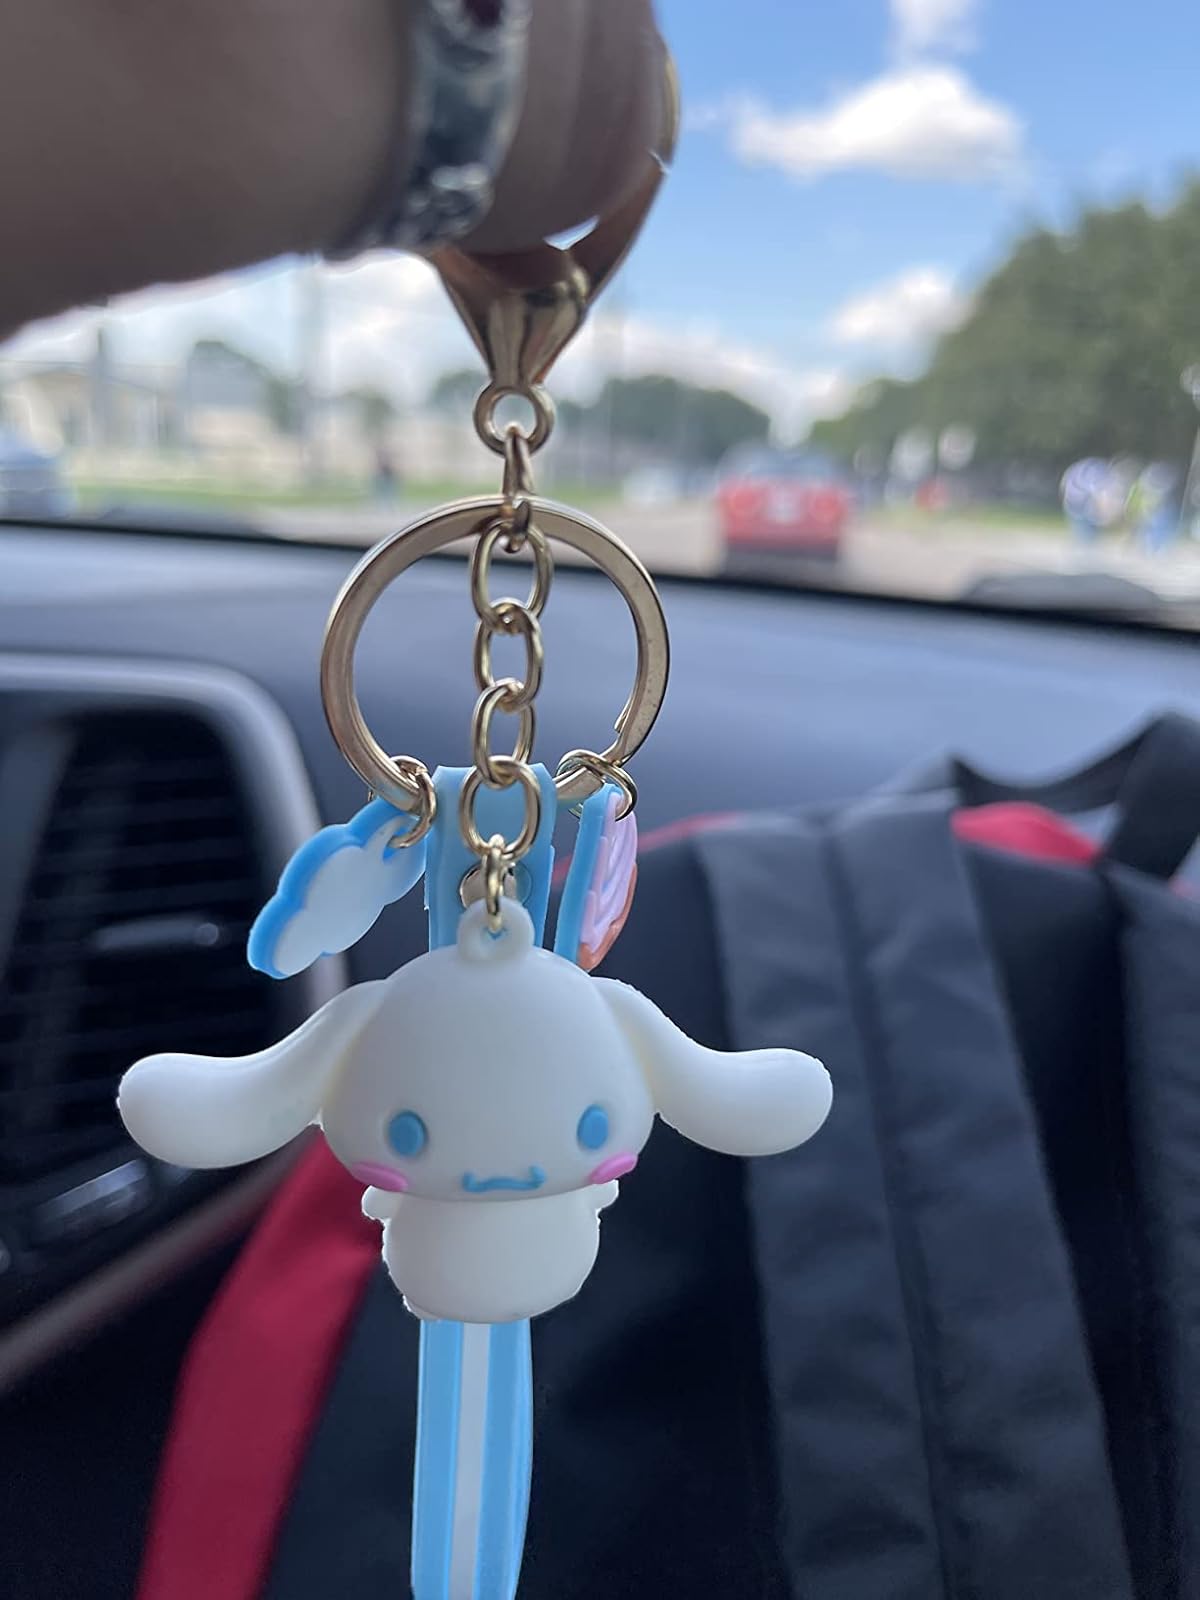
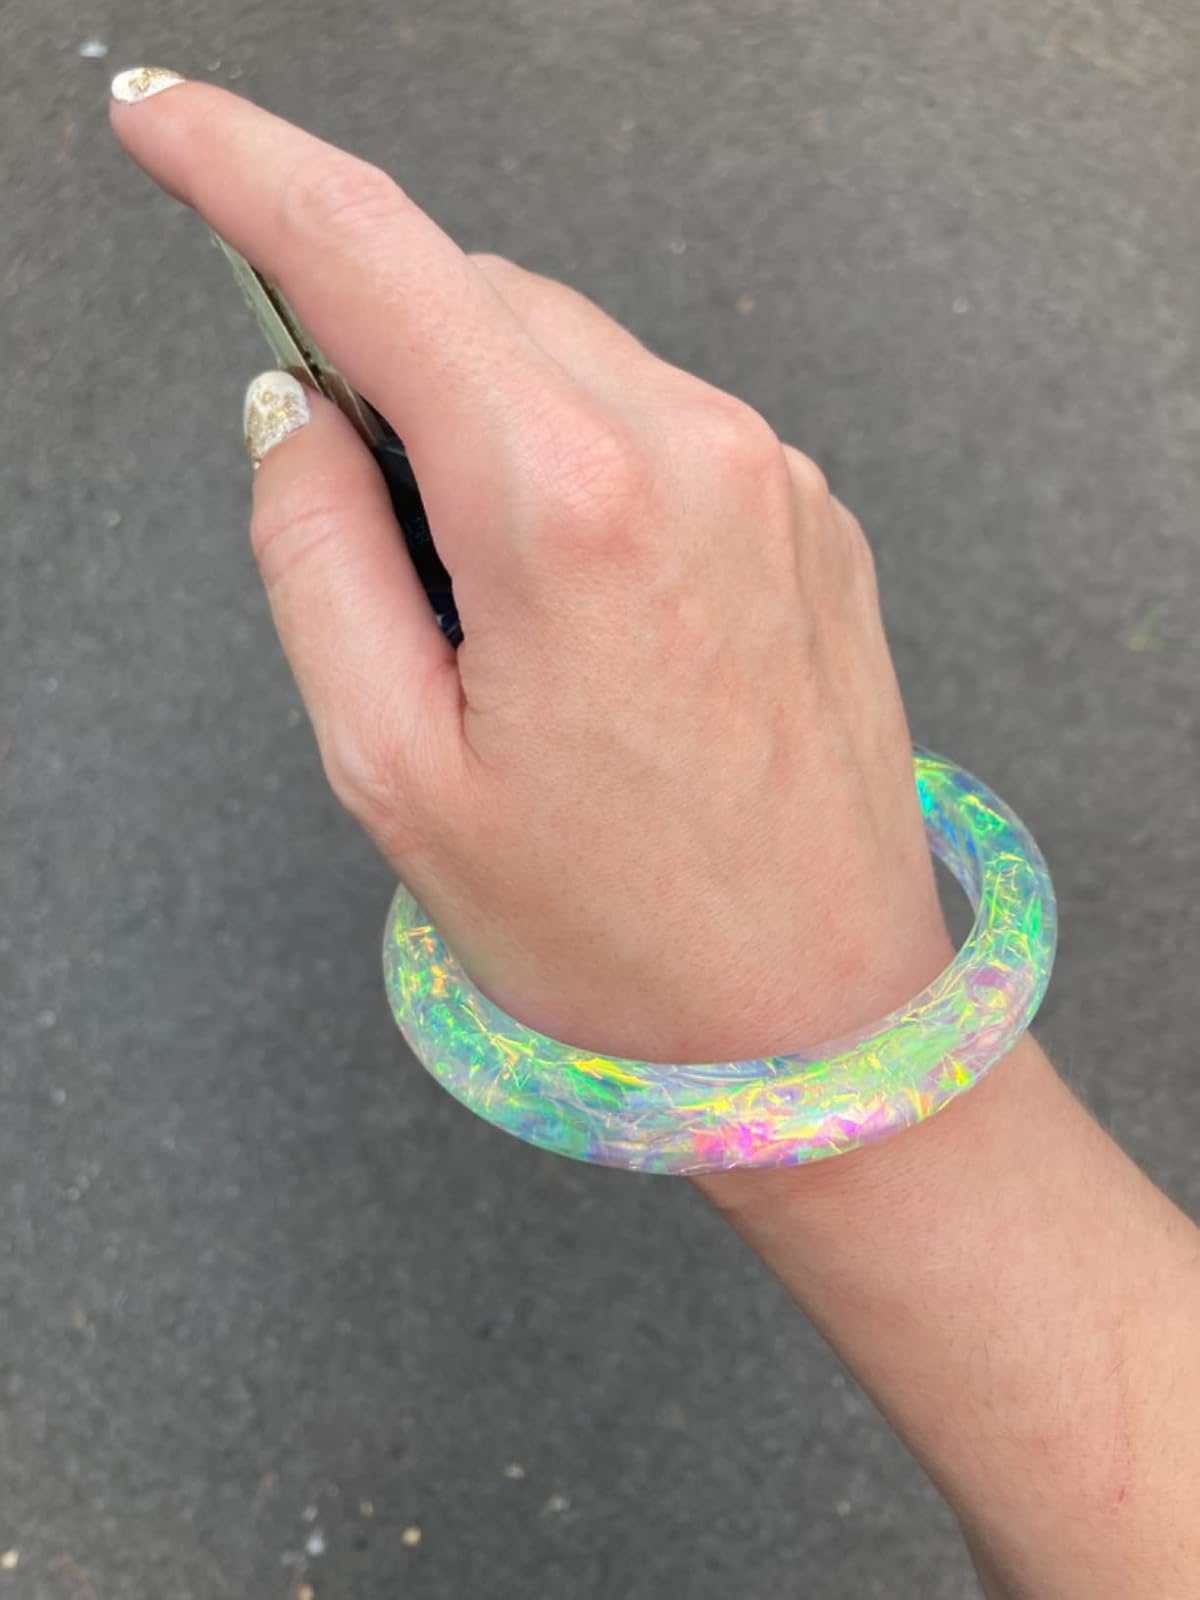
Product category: accessories_keychain
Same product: no